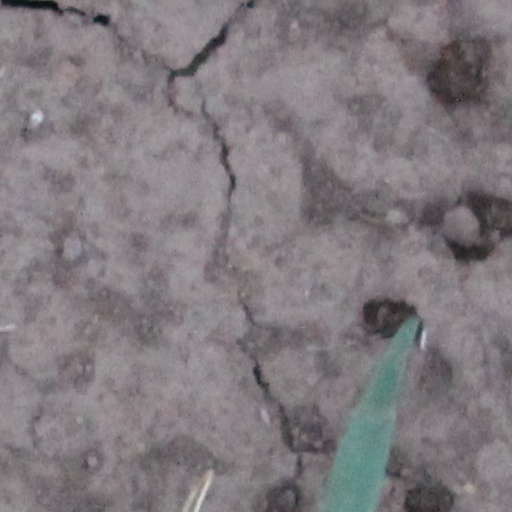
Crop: wheat